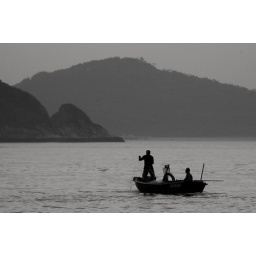
This small boat and fishermen were silhouetted against distant island mountains while fishing in Repulse Bay, Hong Kong.